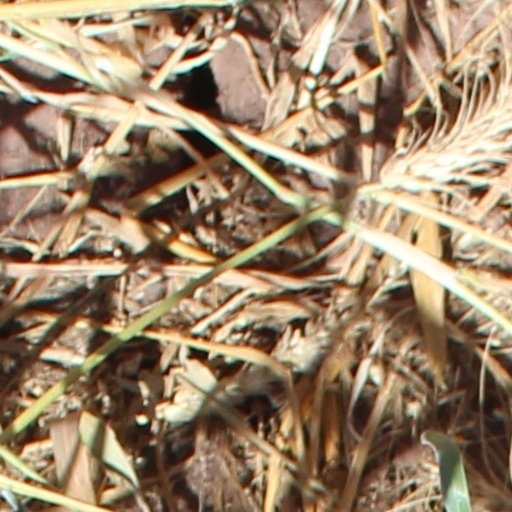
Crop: wheat